Telefon Hírmondó

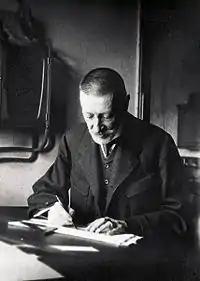
Emile von Szveties

At this time newspapers published in the Austro-Hungarian Empire had to be authorized by the government. The contemporary press laws did not apply to a telephone newspaper, and government officials were wary that the "Telefon Hírmondó" could develop into an "important tool of power", as it could potentially be used to quickly spread strategic, political, and social information. The "Telefon Hírmondó" had started operations based on an informal verbal approval, to demonstrate that the idea was practical. After two weeks of successful operation, on 2 March 1893 Puskás sent a letter to Béla Lukács, the Hungarian Minister of Trade, requesting formal authorization to run his "newspaper", under the provisions of the Act No. XXXXI of 1888. Included was a request to be assigned 50 years of exclusive rights for operation within the city of Budapest, although the government was eventually unwilling to approve this portion of the request.